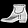
Label: Ankle boot